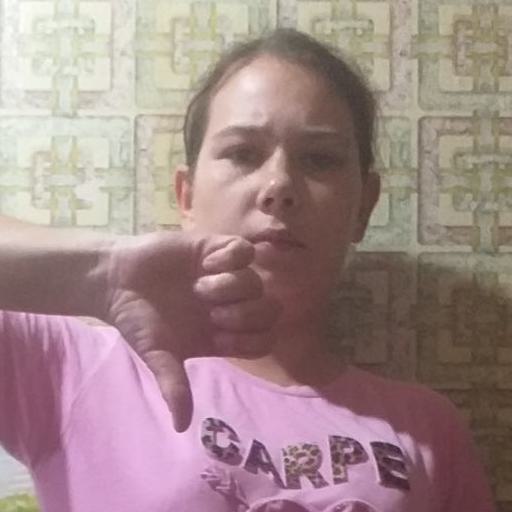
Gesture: dislike